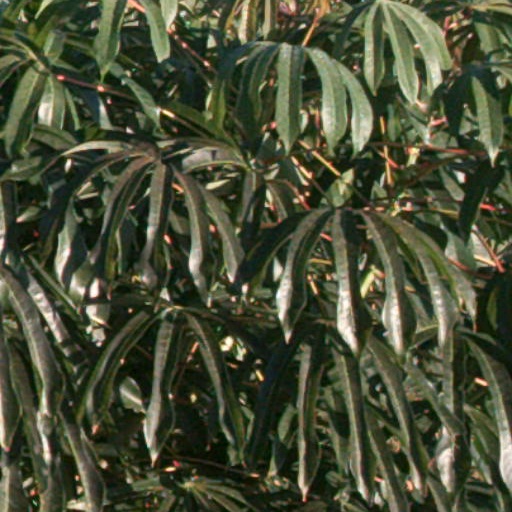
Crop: cassava